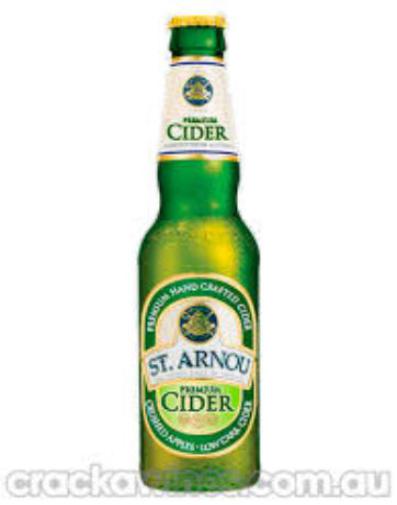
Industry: Food